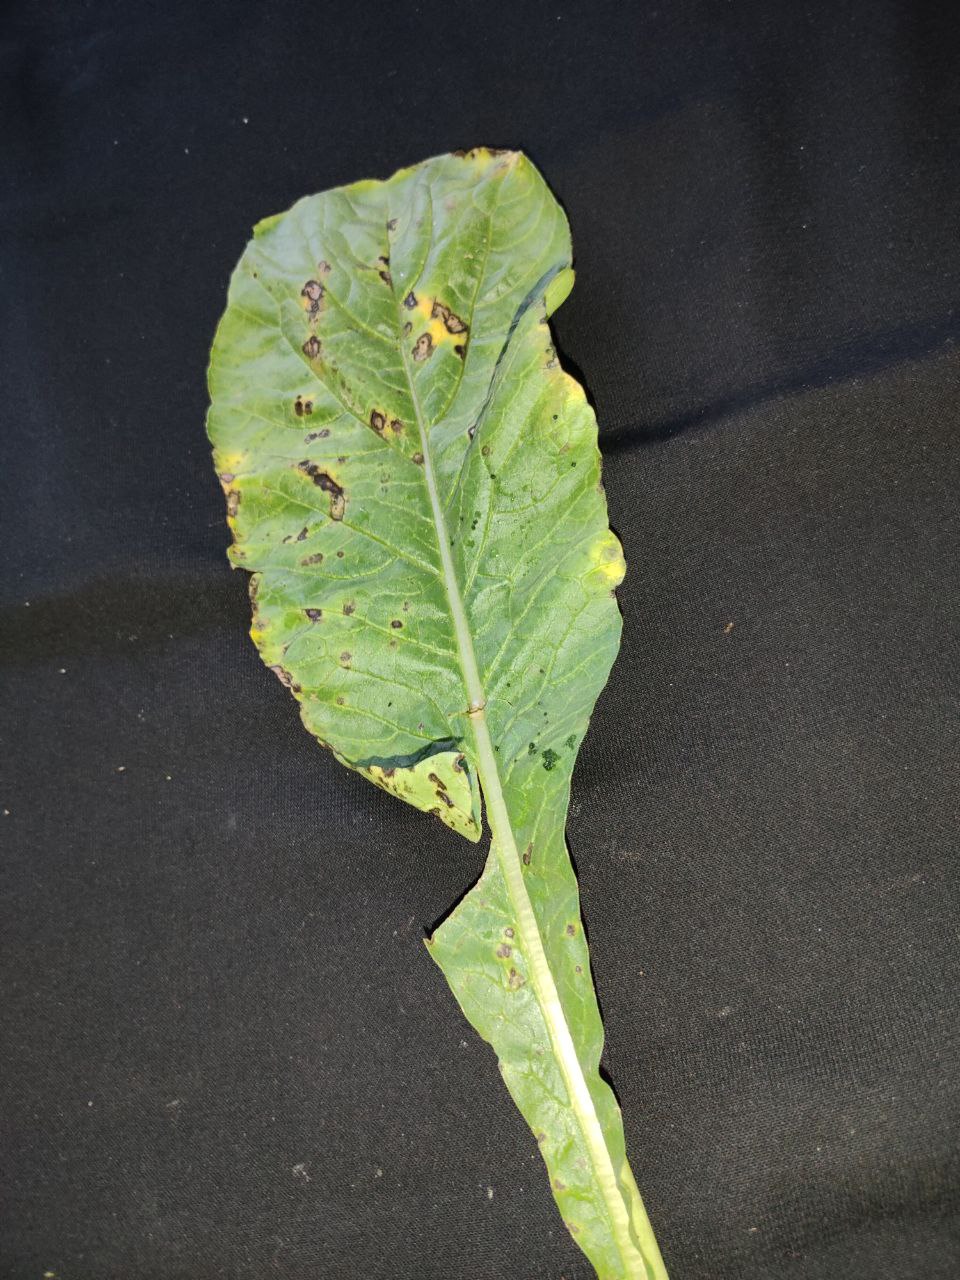
Label: Black leaf spot